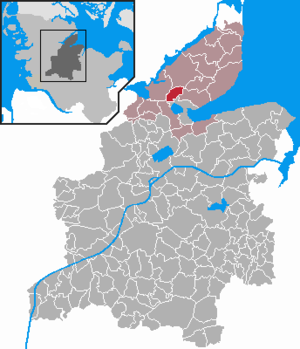
Gammelby est une municipalité allemande située dans le land du Schleswig-Holstein et dans l'arrondissement de Rendsburg-Eckernförde. En 2015, sa population est de 524 habitants.